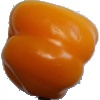
Label: yellow_pepper